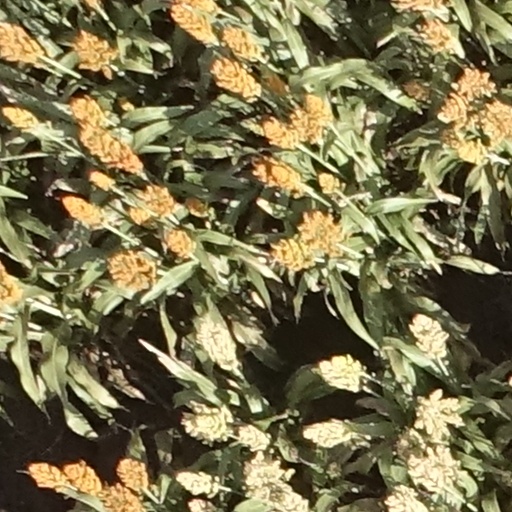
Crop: sorghum